Dahomey

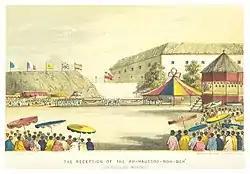
The reception of the Ah-Haussoo-Noh-Beh in Abomey drawn by Frederick E. Forbes in 1851

The relations between Dahomey and other countries were complex and heavily impacted by the transatlantic slave trade.